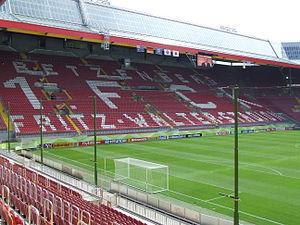
Le Fritz-Walter Stadion est le stade du 1. FC Kaiserslautern, situé dans la ville de Kaiserslautern. Ce stade fut utilisé lors de la Coupe du monde de football de 2006.
Le Championnat d'Allemagne de football est créé en 1903. Jusqu'en 1963, le statut des clubs est amateur et le championnat national consiste en une phase finale entre les différents champions régionaux. Le championnat professionnel à poule unique, la Bundesliga, est créé en 1963. Le Bayern Munich, vainqueur en 2019-2020, détient le record du nombre de victoires, avec 30 titres.
La Coupe du monde de football 2006 est la dix-huitième édition de la Coupe du monde de football et s'est déroulée du 9 juin au 9 juillet 2006 en Allemagne, qui a été choisie en juin 2000 pour l'organiser.